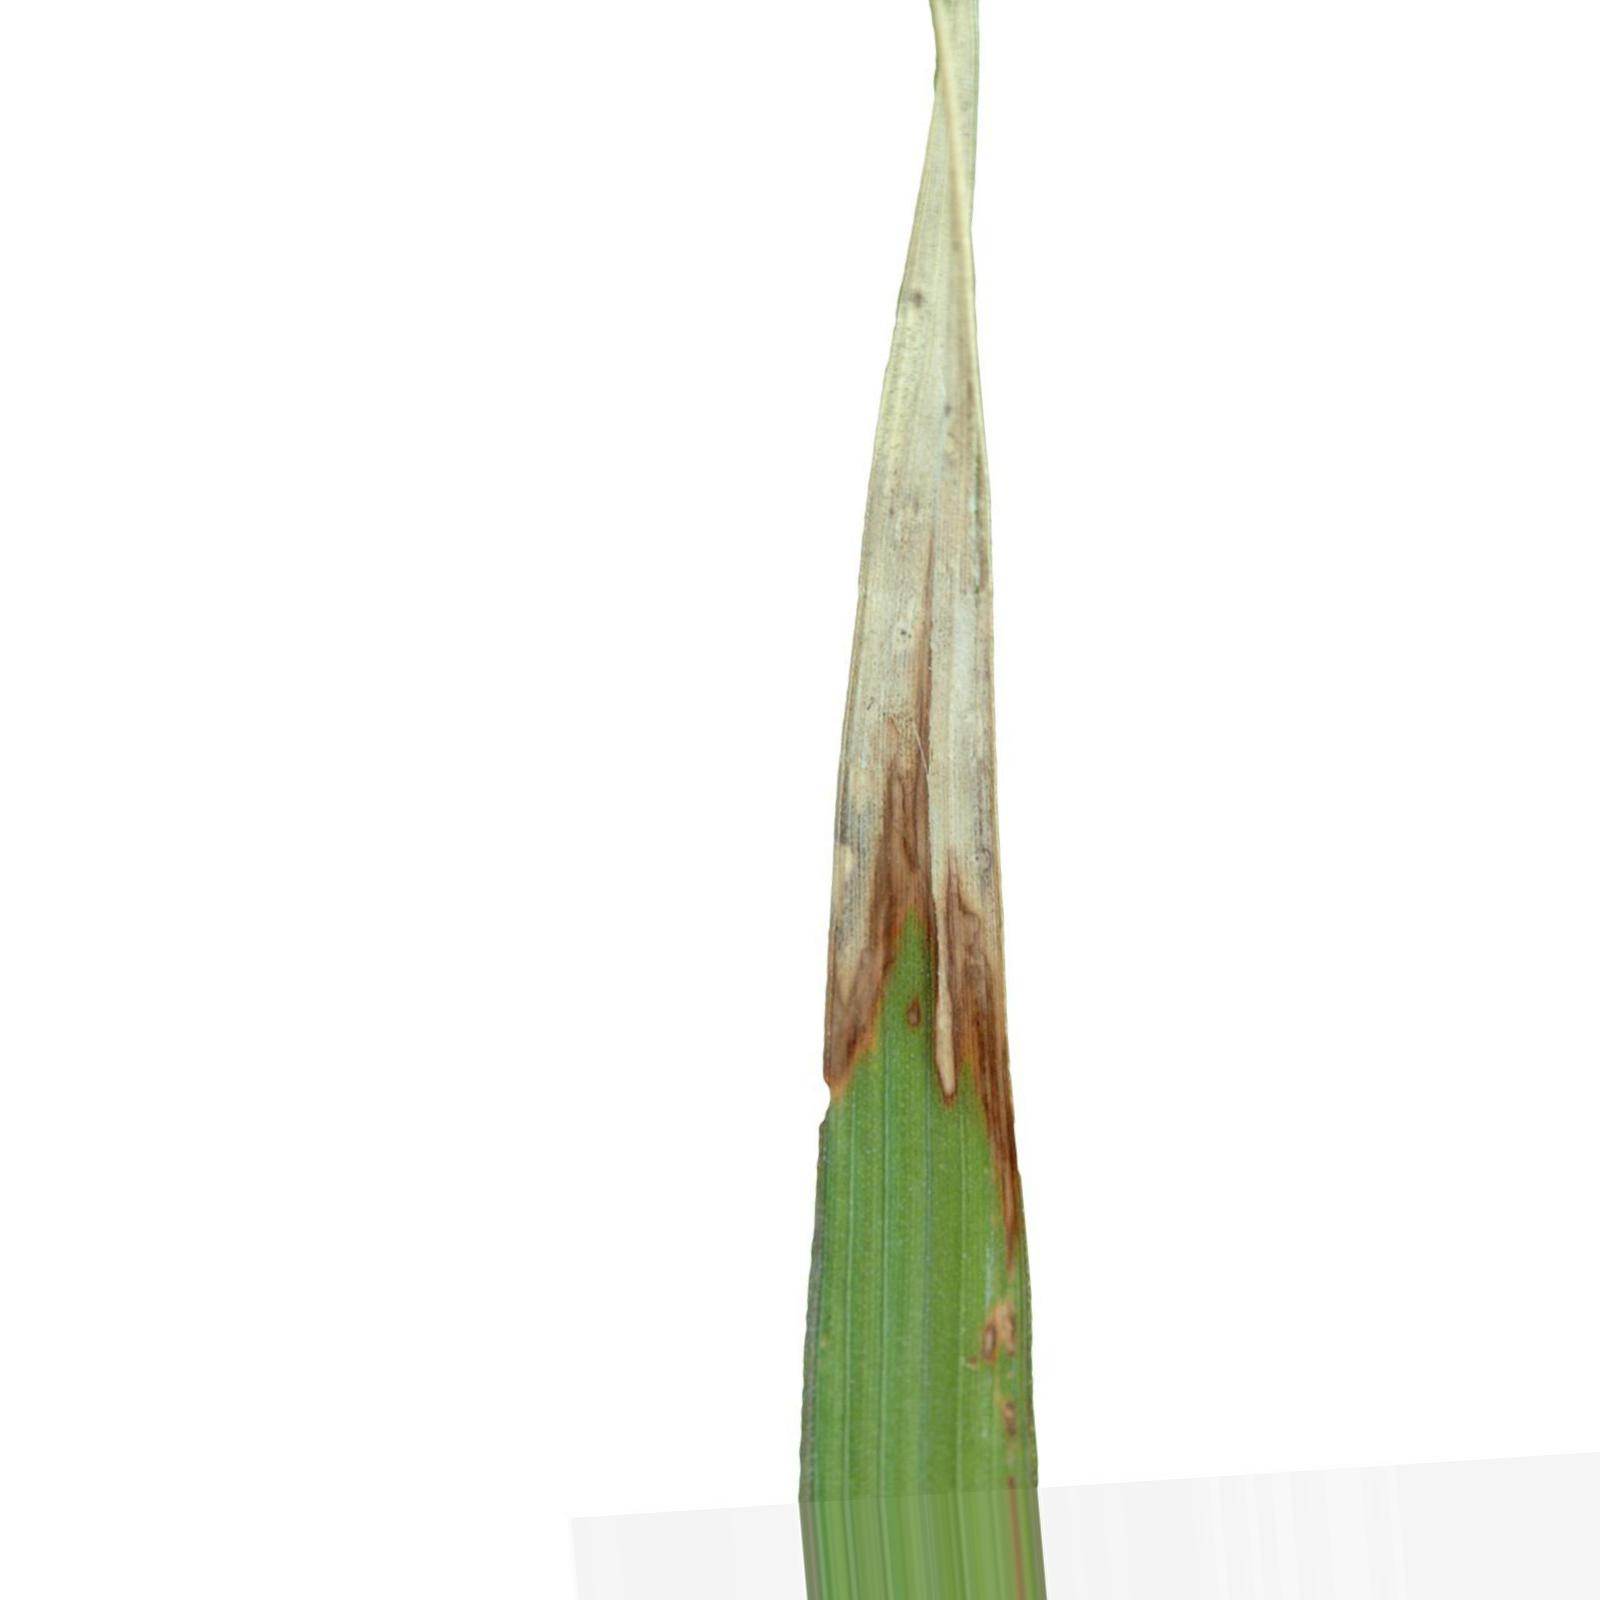
Nhãn: Bệnh Cháy lá ( Leaf scald )